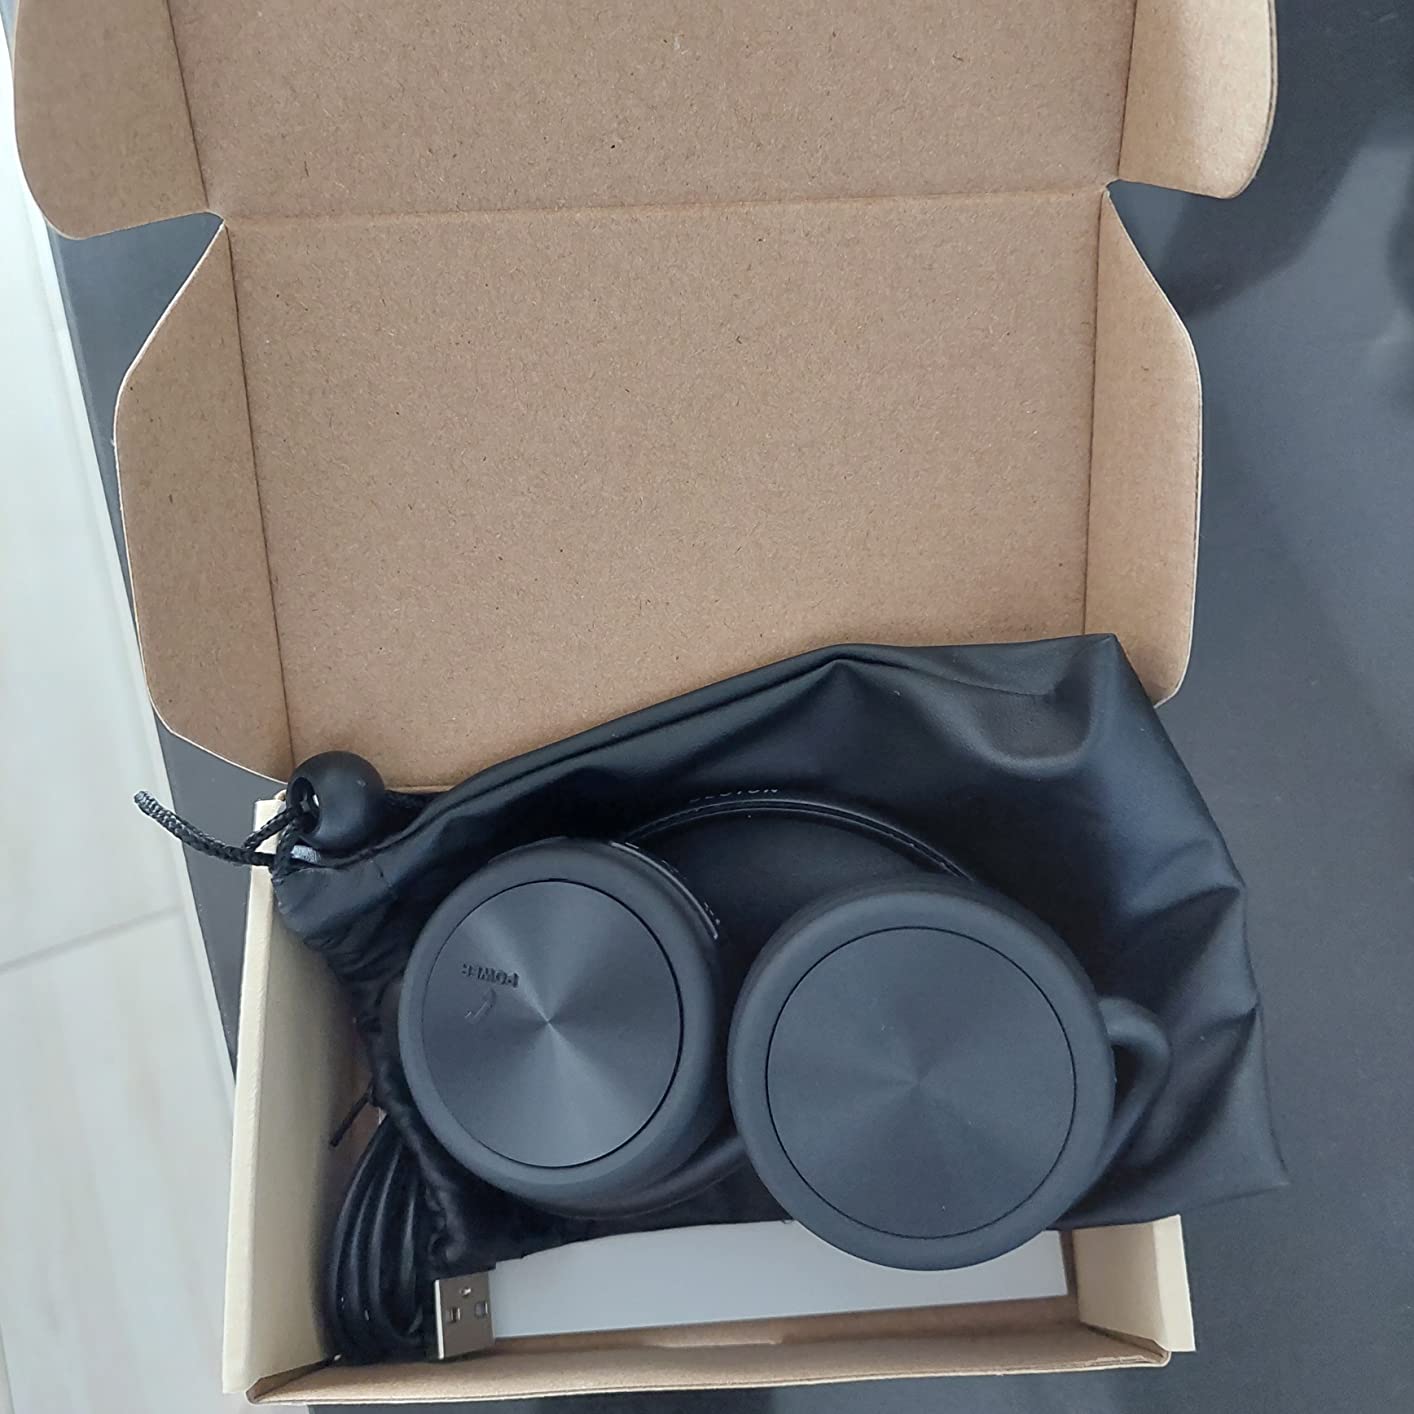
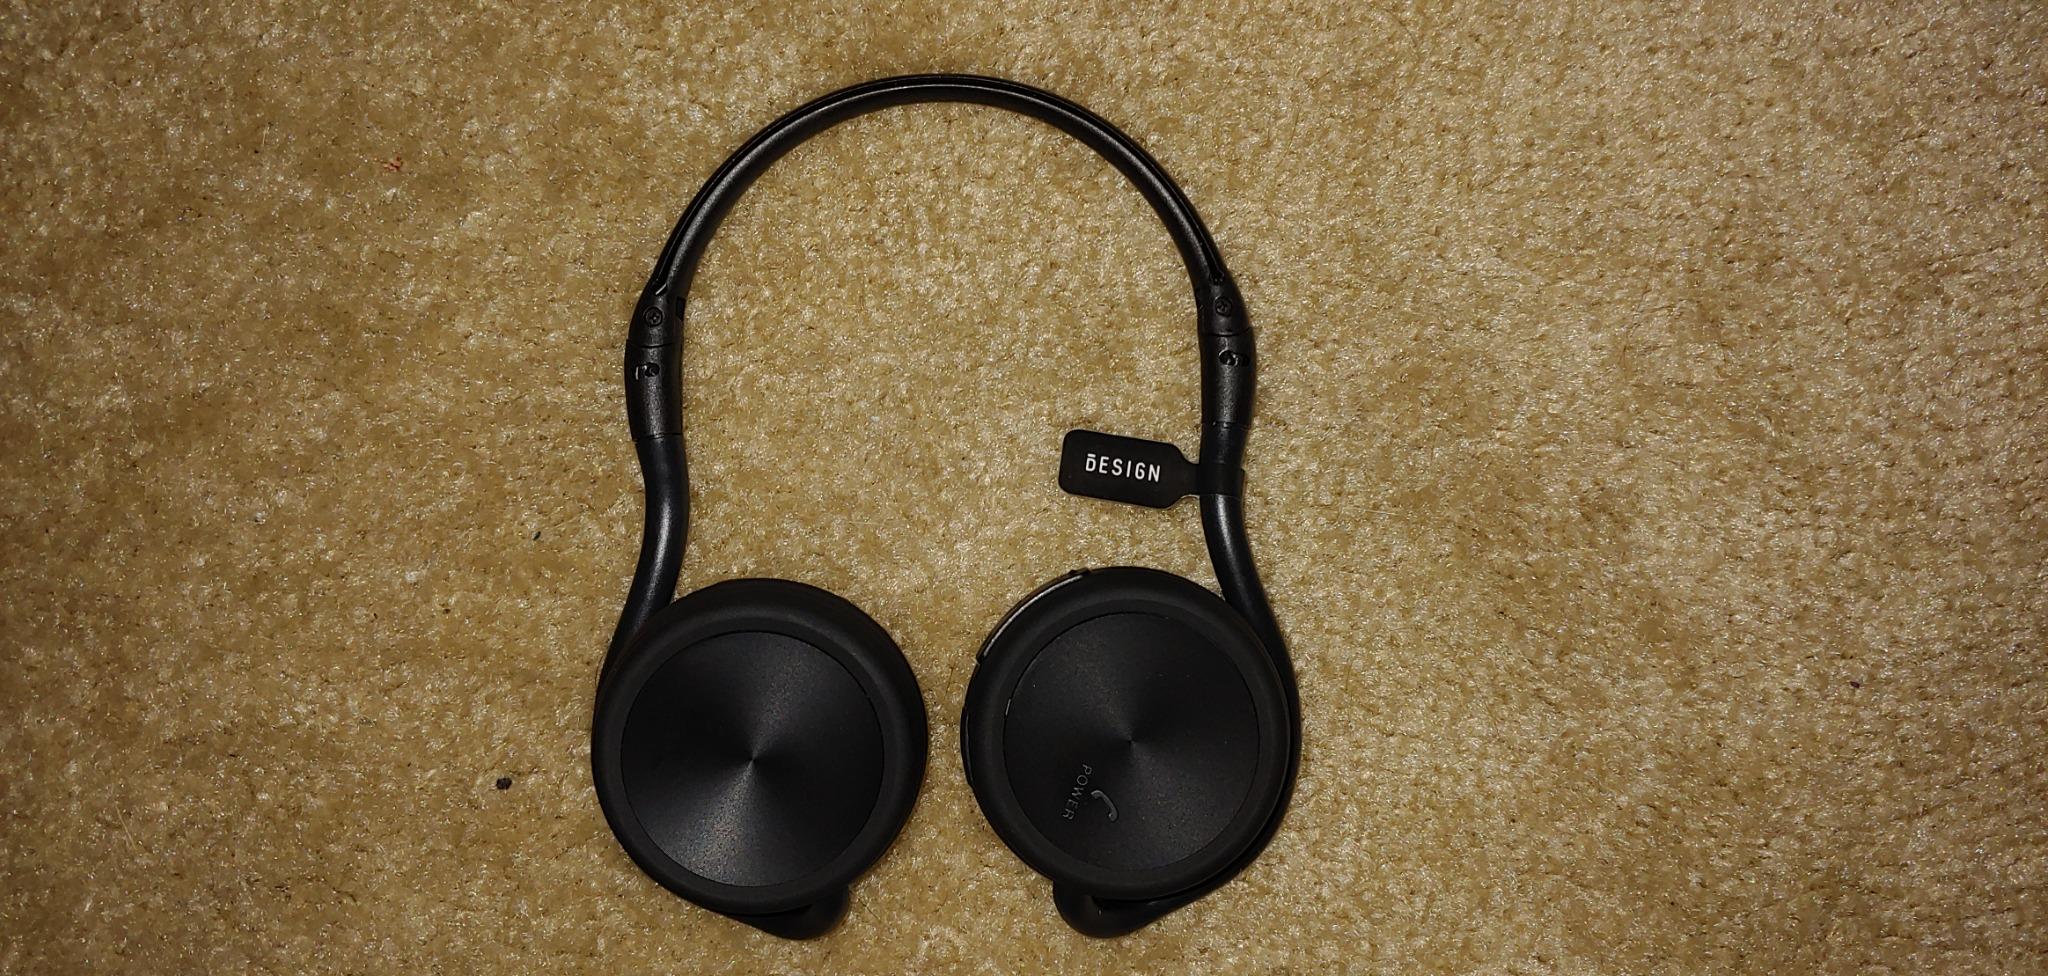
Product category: headphones
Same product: yes